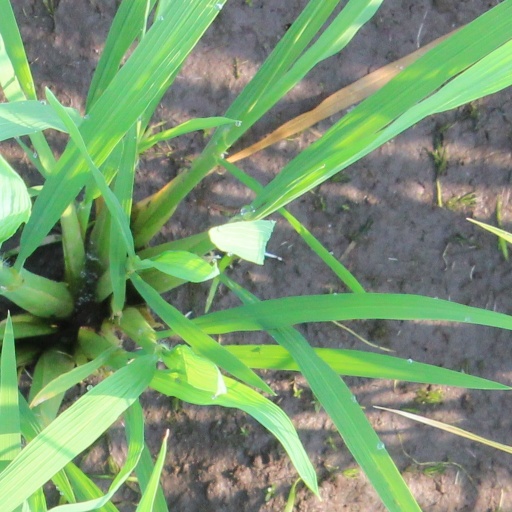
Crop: rice